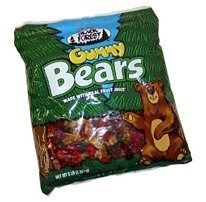
Item Name: Black Forest Gummy Bears - 6lb (3 Pack)
Value: 288.0
Unit: Ounce

Price: 4.29